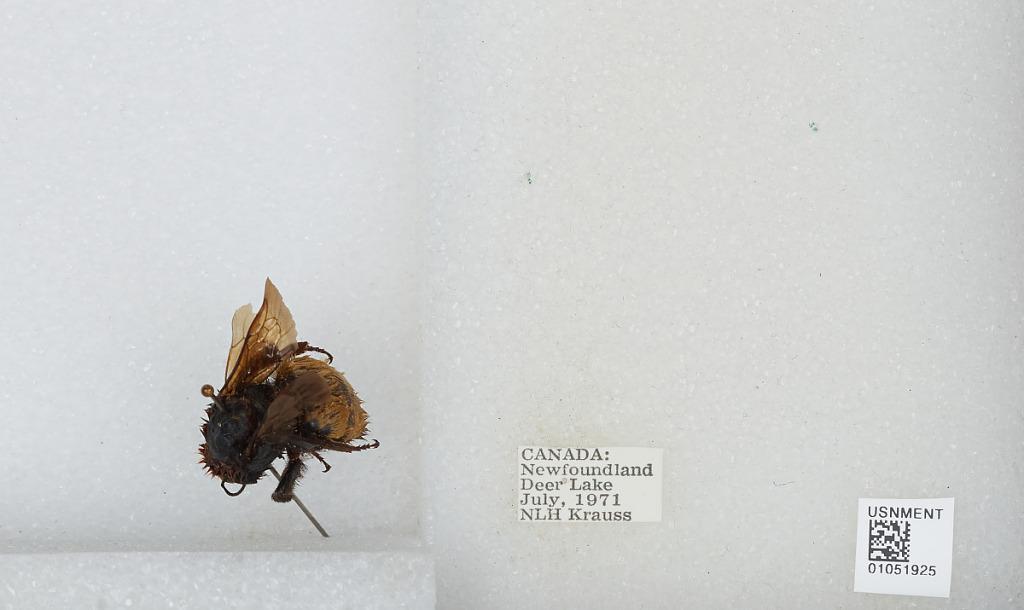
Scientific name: Bombus sp.
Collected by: N. Krauss
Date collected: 1971-7-
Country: Canada
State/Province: Newfoundland and Labrador
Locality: Deer Lake
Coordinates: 49.1793, -57.4316